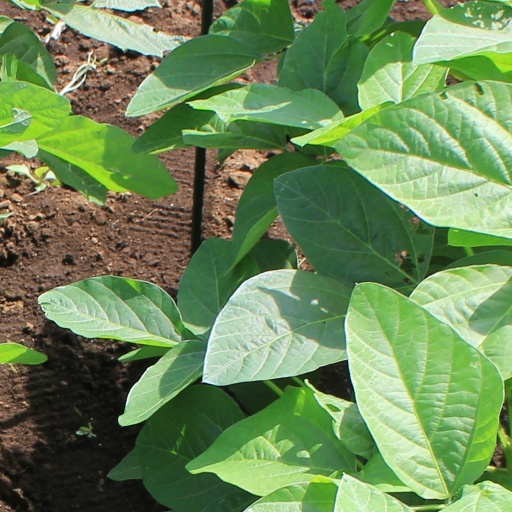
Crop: soybean